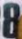
Number: 8